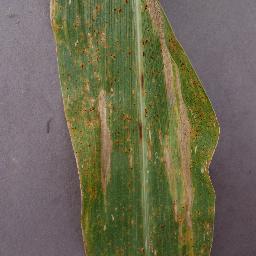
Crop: corn
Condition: (maize)_northern_blight